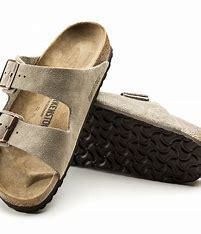
Brand: Birkenstock
Model: 100